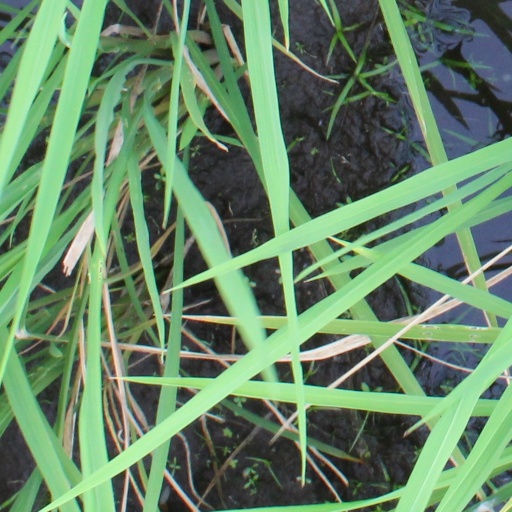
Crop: rice